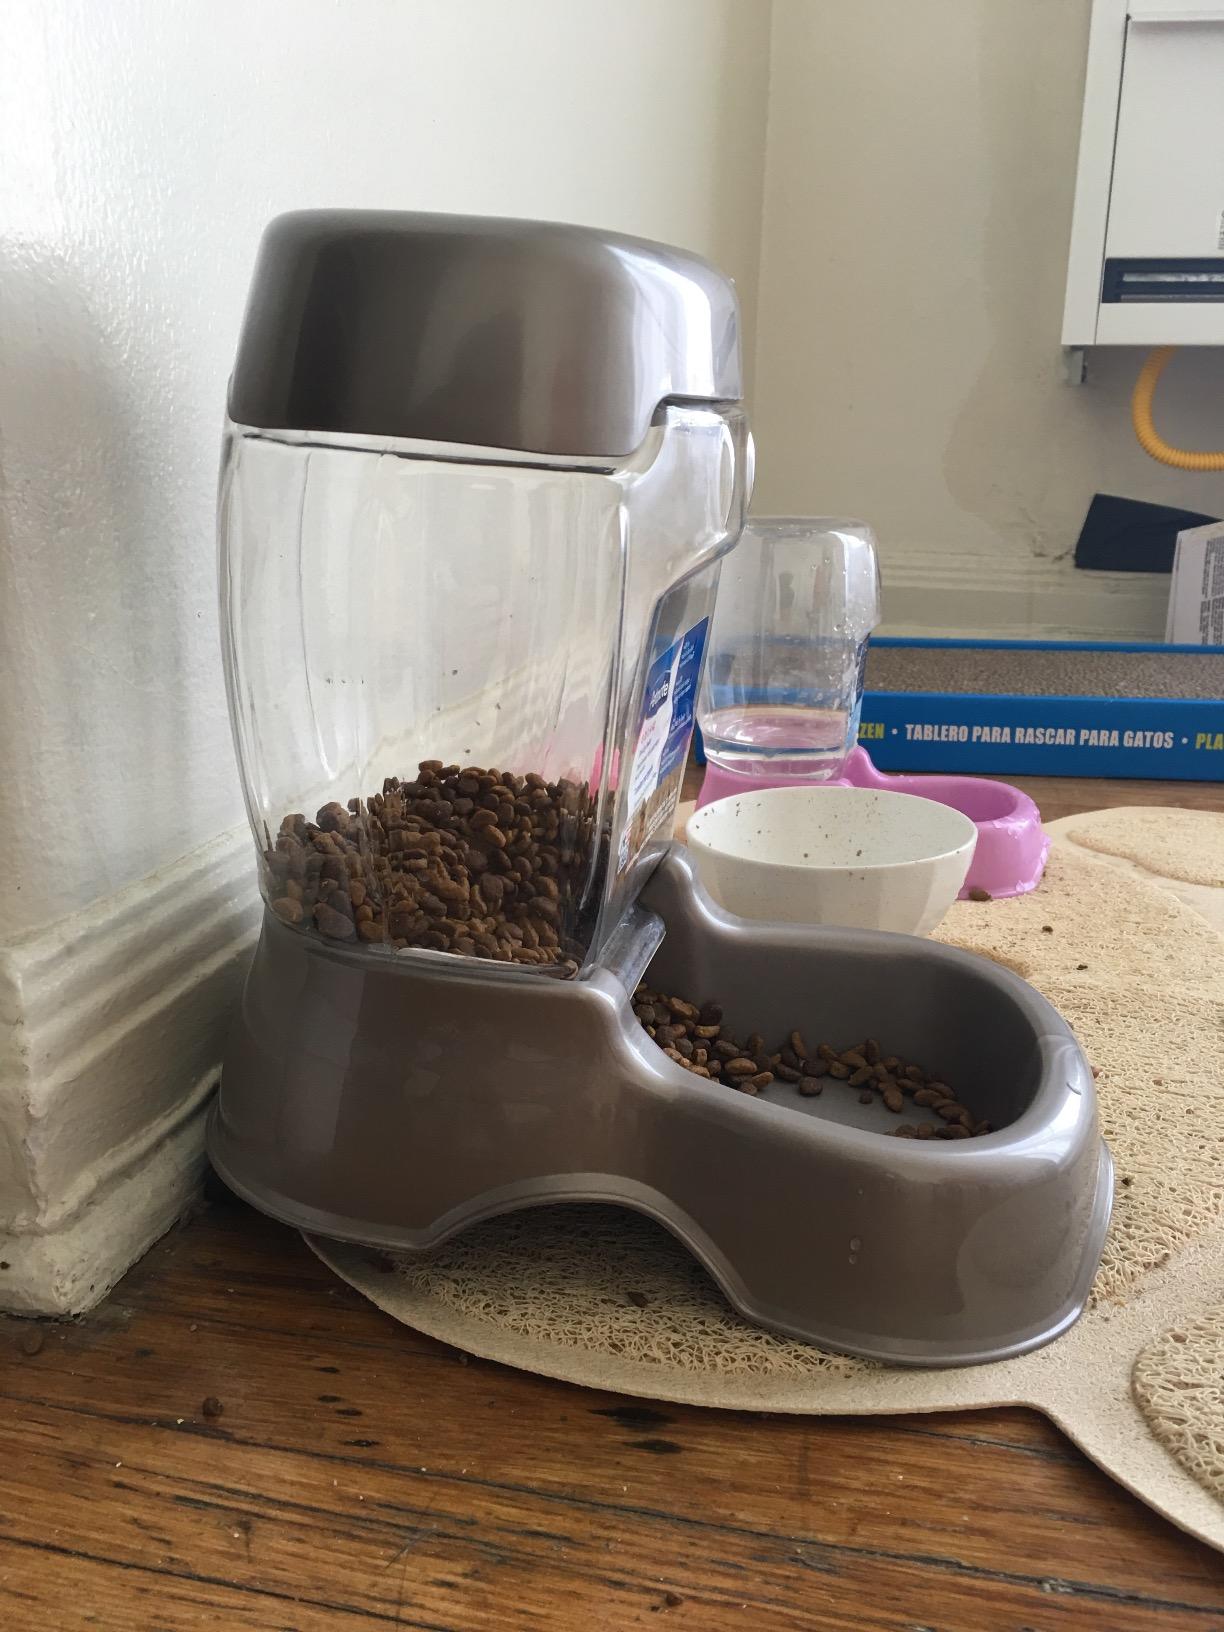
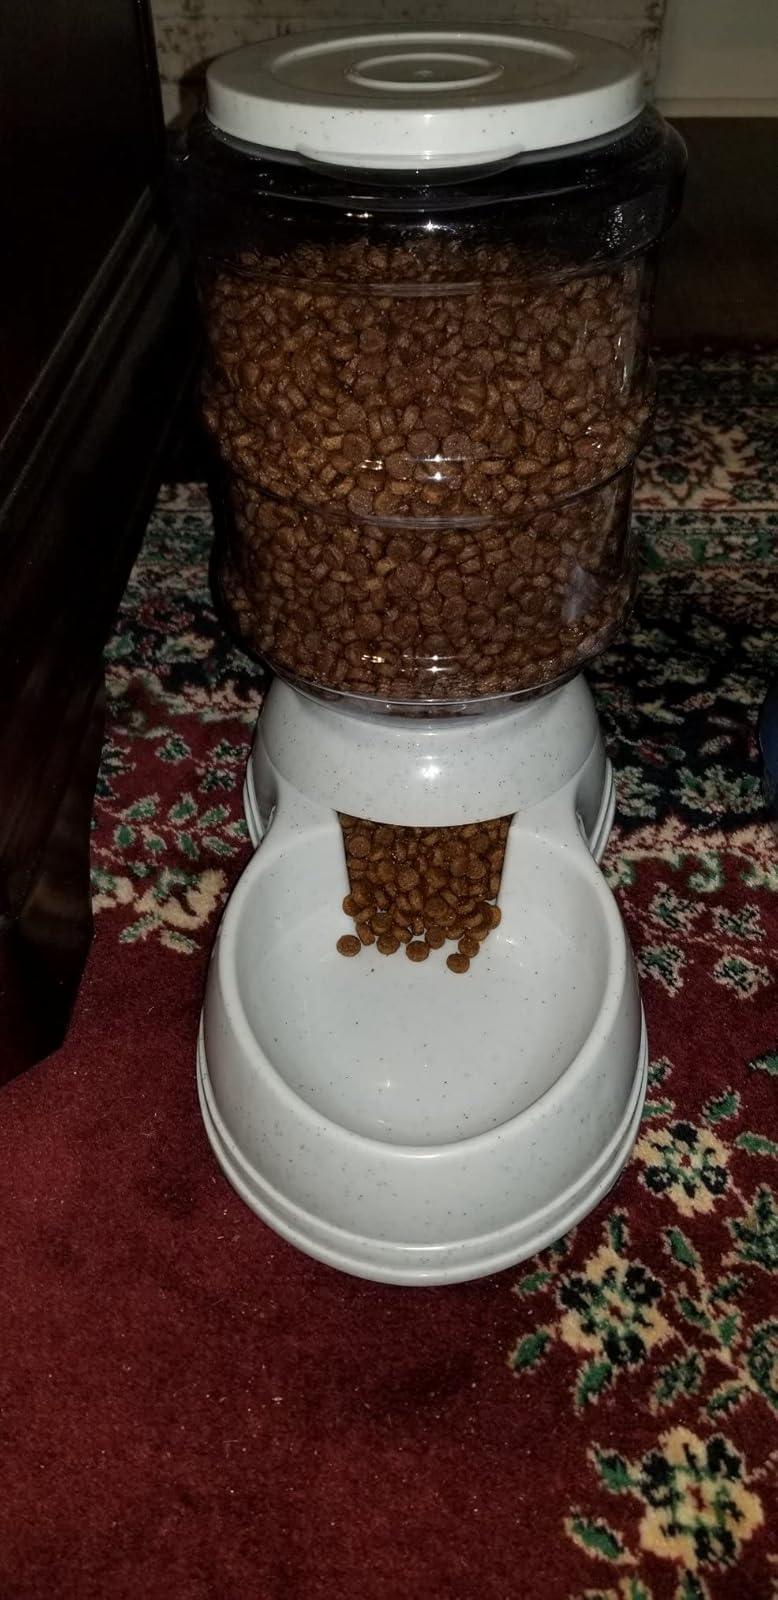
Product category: items_feeder
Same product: no